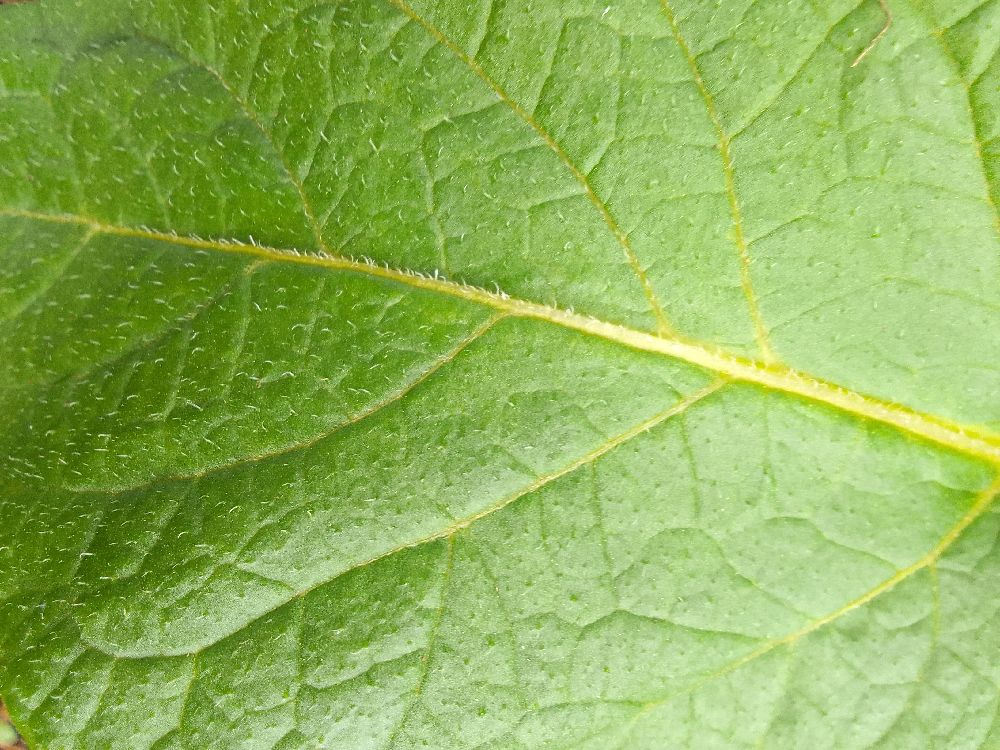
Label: Healthy